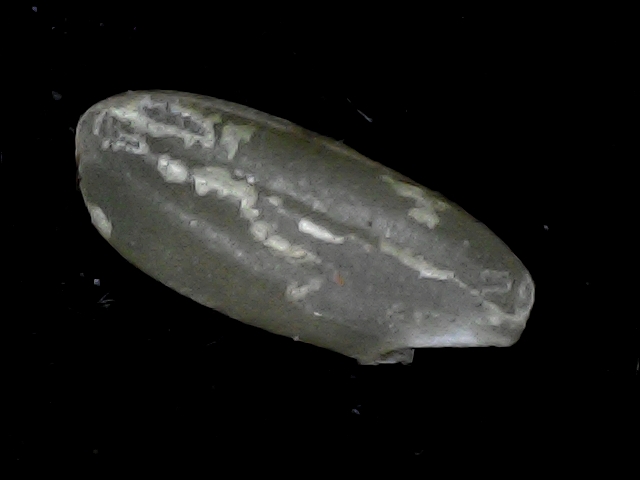
Rice variety: BD91